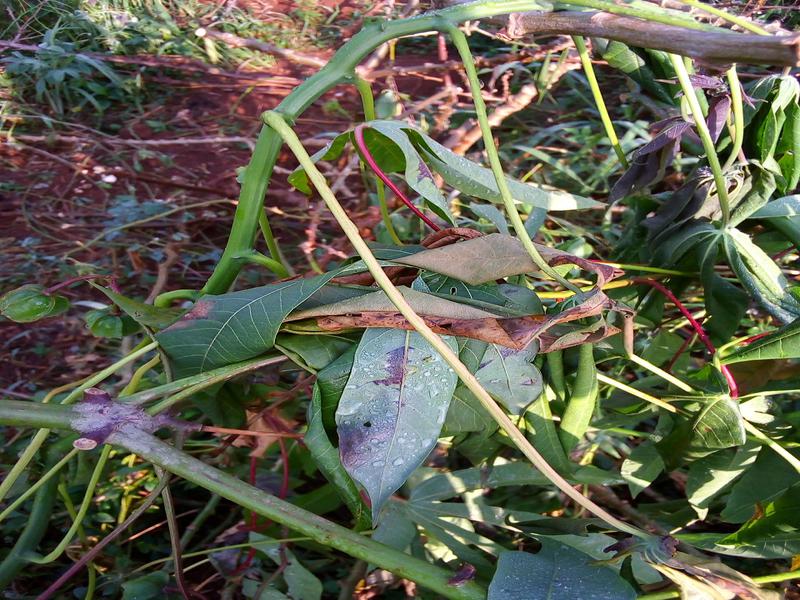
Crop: cassava
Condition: bacterial_blight